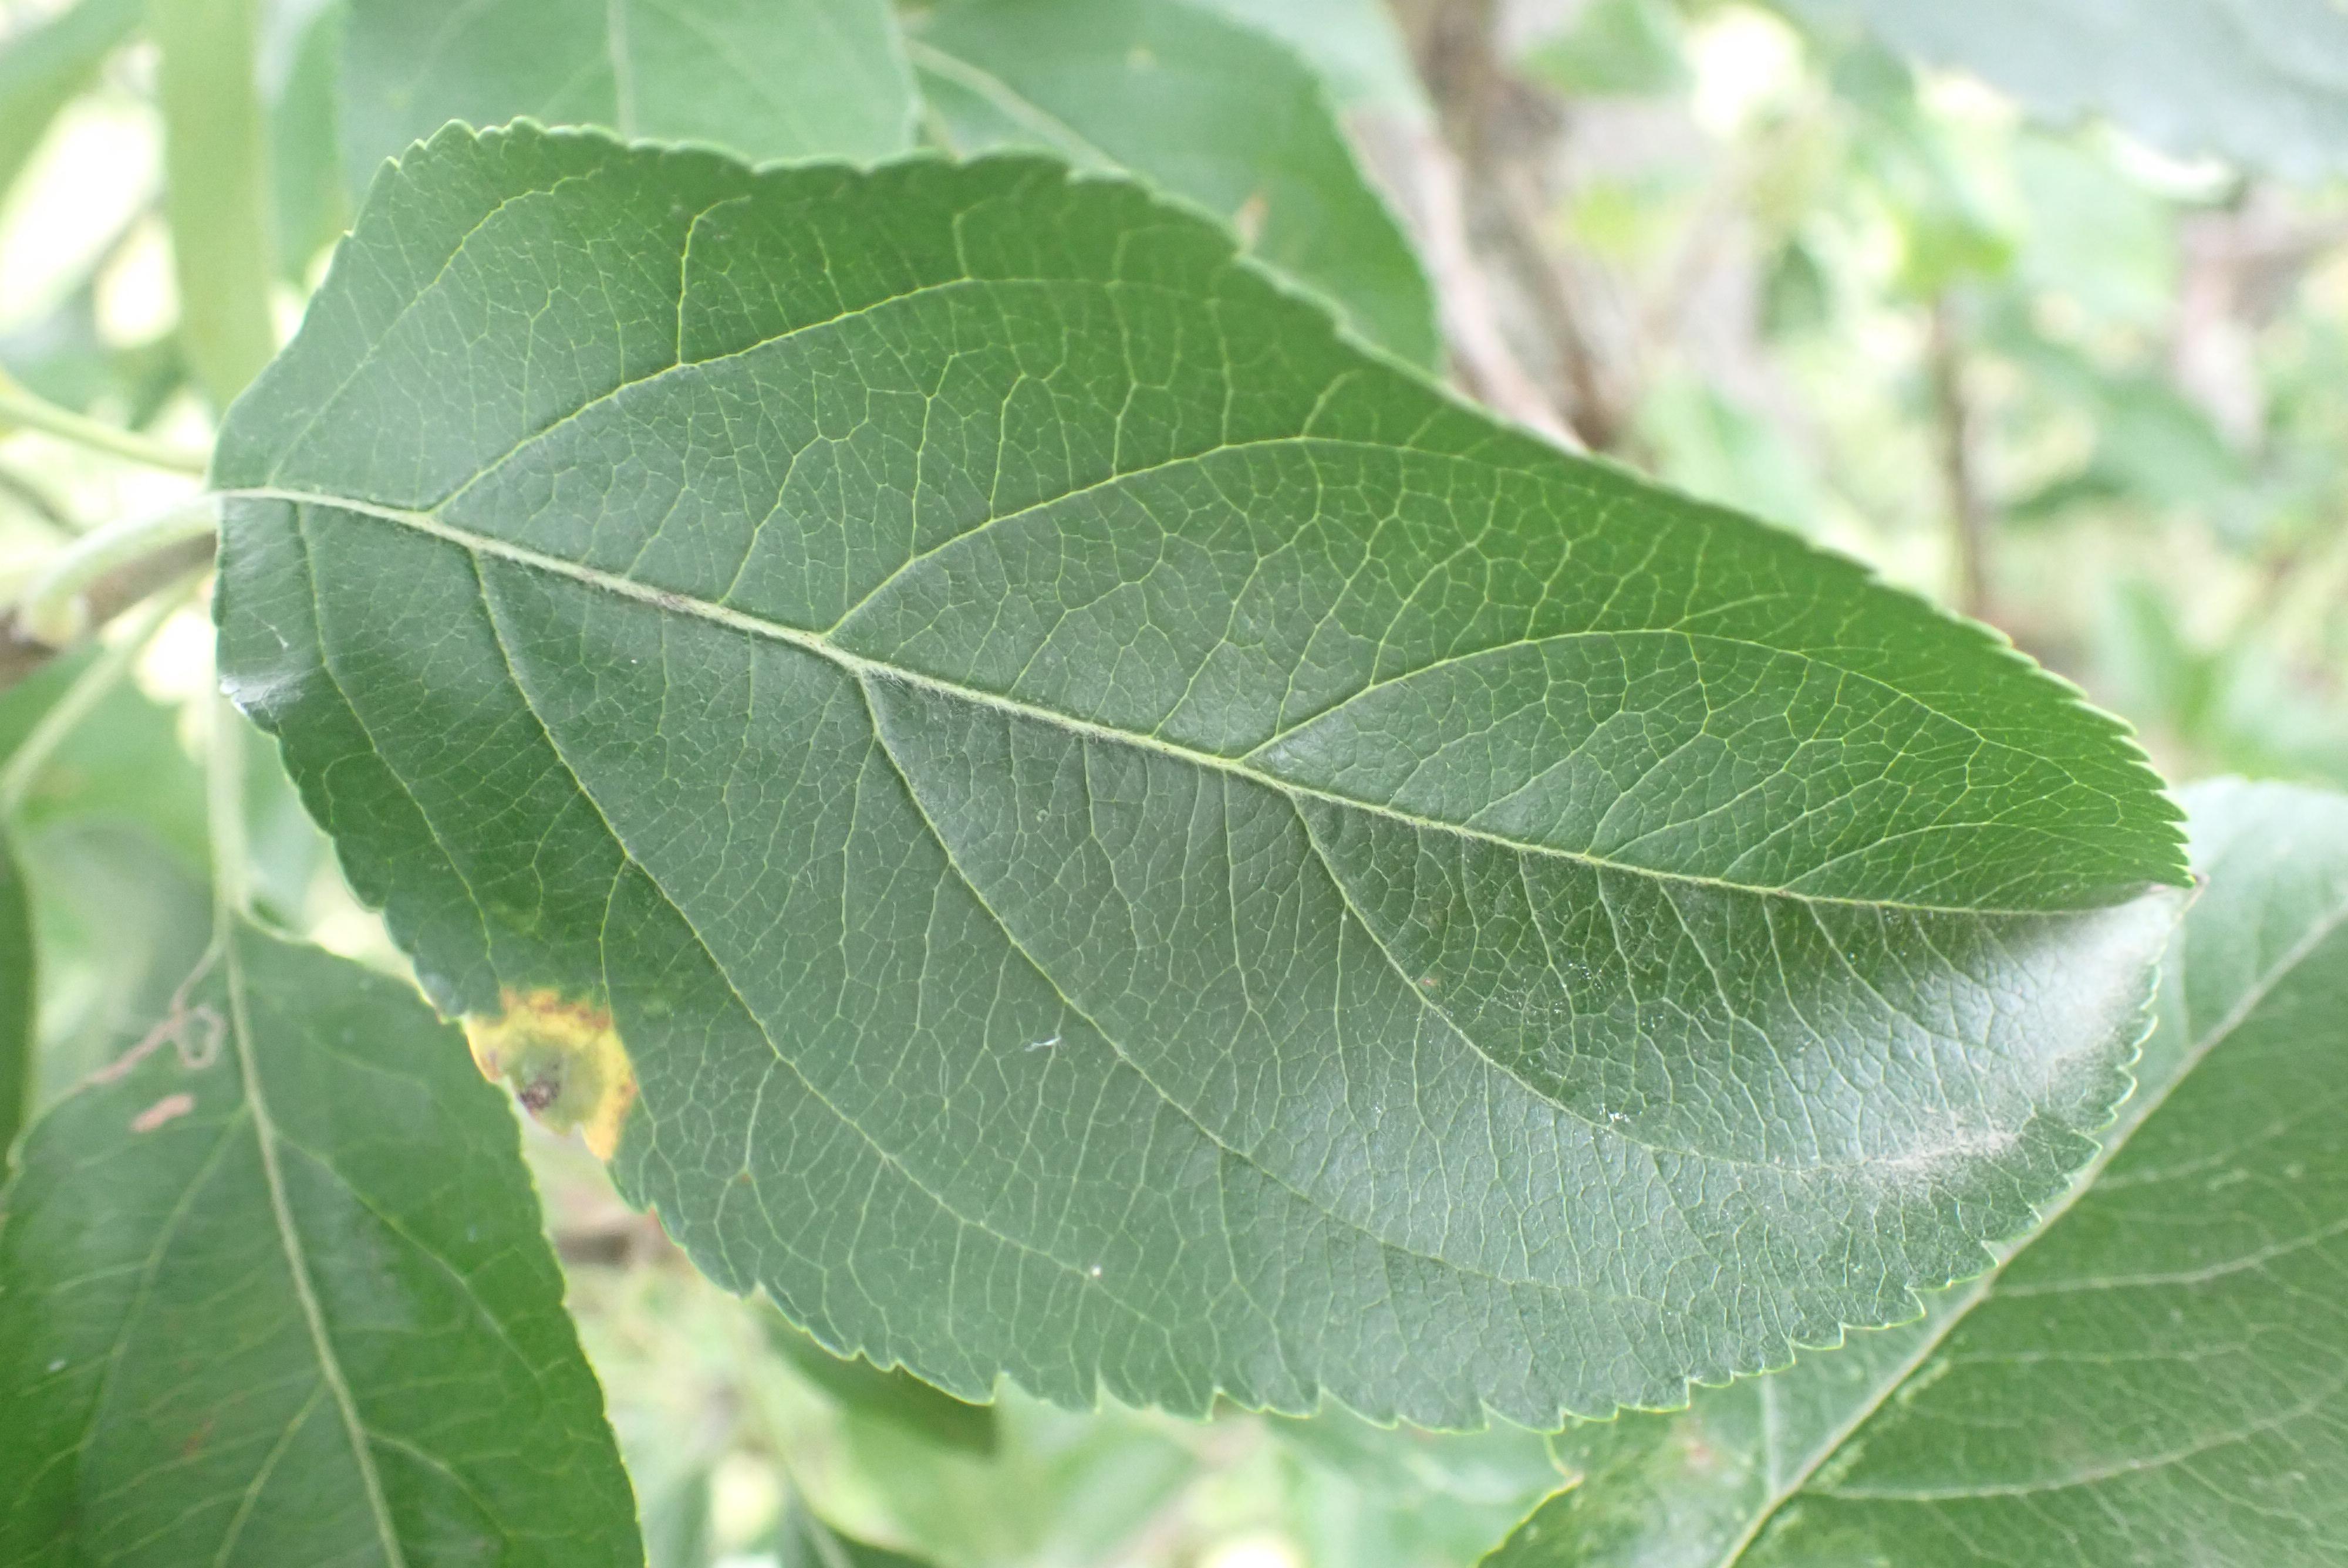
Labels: rust